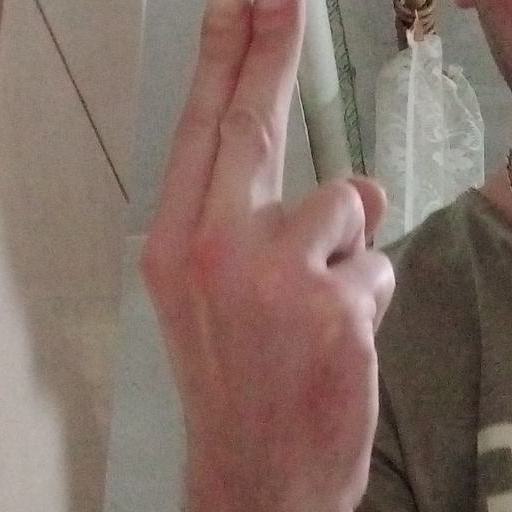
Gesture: two_up_inverted